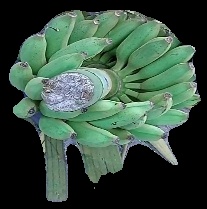
Variety: elakki-bale
Grade: grade1